History of Champa

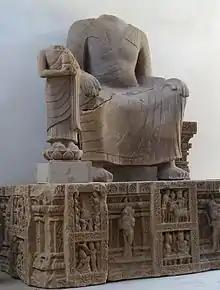
Buddhist altar from Đồng Dương, 9th–10th century AD. Museum of Cham Sculpture, Danang.

In an important stone inscription dated 657, found at Mỹ Sơn, King Prakasadharma, who took on the name Vikrantavarman I at his coronation, claimed to be descended through his mother from the Brahman Kaundinya and the serpent princess Soma, the legendary ancestors of the Khmer of Cambodia. This inscription underlines the ethnic and cultural connection of Champa with the Khmer Empire, its perennial rival to the west. It also commemorates the king's dedication of a monument, probably a linga, to Shiva. Another inscription documents the king's almost mystical devotion to Shiva, "who is the source of the supreme end of life, difficult to attain; whose true nature is beyond the domain of thought and speech, yet whose image, identical with the universe, is manifested by his forms."